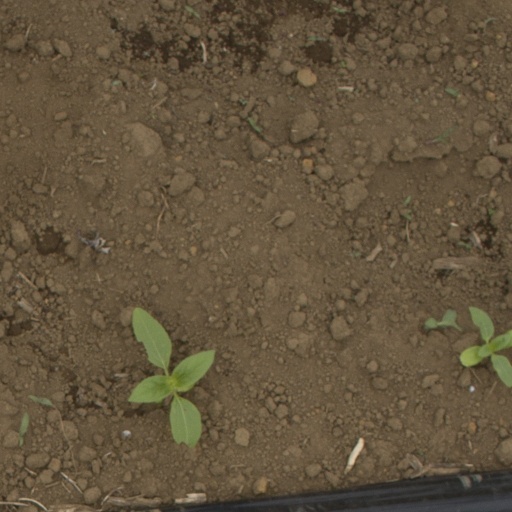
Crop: Jerusalem artichoke